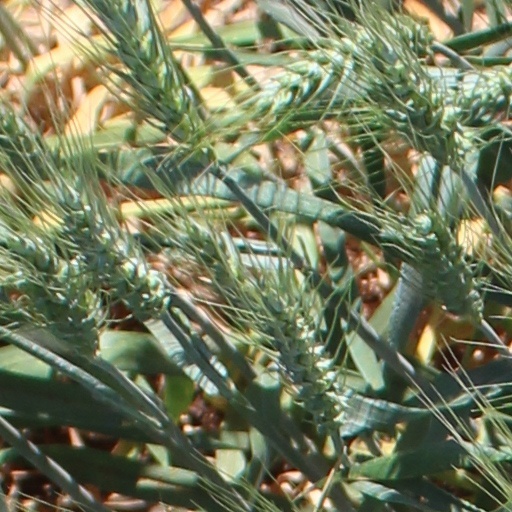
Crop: wheat